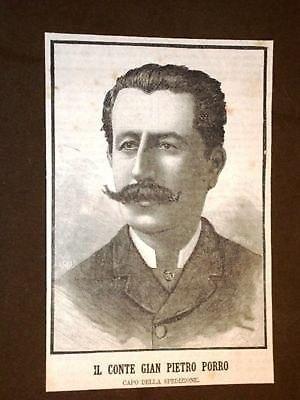
Le comte Gian Pietro Porro, né le 20 novembre 1844 à Côme et mort assassiné le 9 avril 1886 à Gildessa en Éthiopie, est un explorateur italien.